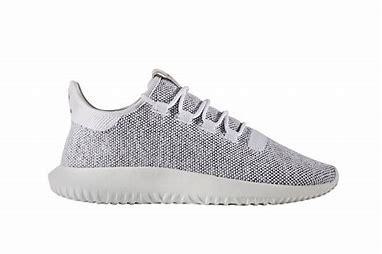
Brand: Adidas
Model: Tubular Shadow